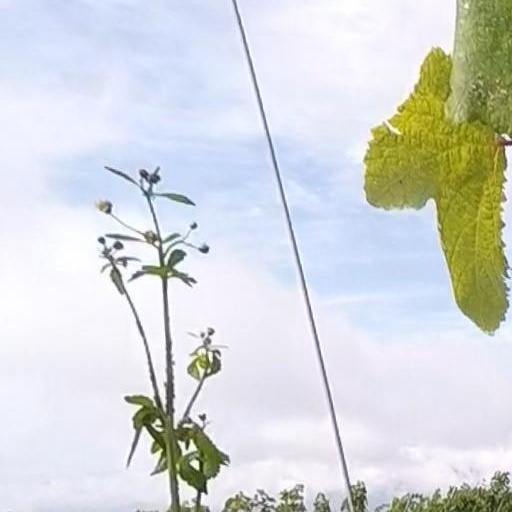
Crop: grape